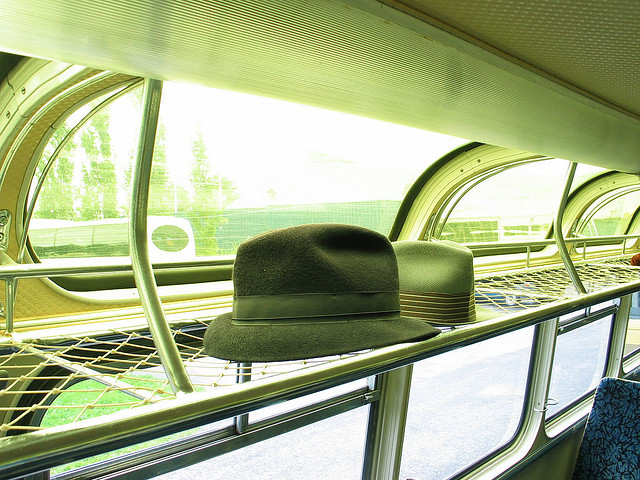
Two men's hats sitting above seats on a bus.

Couple of hats sitting inside of a bus compartment.